George Lilanga

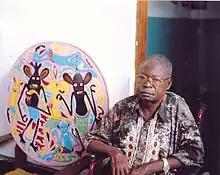
George Lilanga with one of his paintings by the title: "we ndizi anangalia ulimi wangu, unawasha" ("Banana look at me, I have the mouth-watering")

George Lilanga (1934 – 27 June 2005) was a Tanzanian painter and sculptor, active from the late 1970s and until the early 21st century. He belonged to the Makonde people and lived most of his life in Dar es Salaam, the largest city in Tanzania.